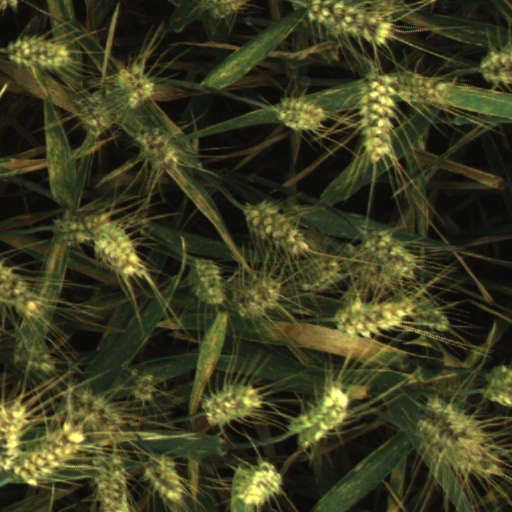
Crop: wheat